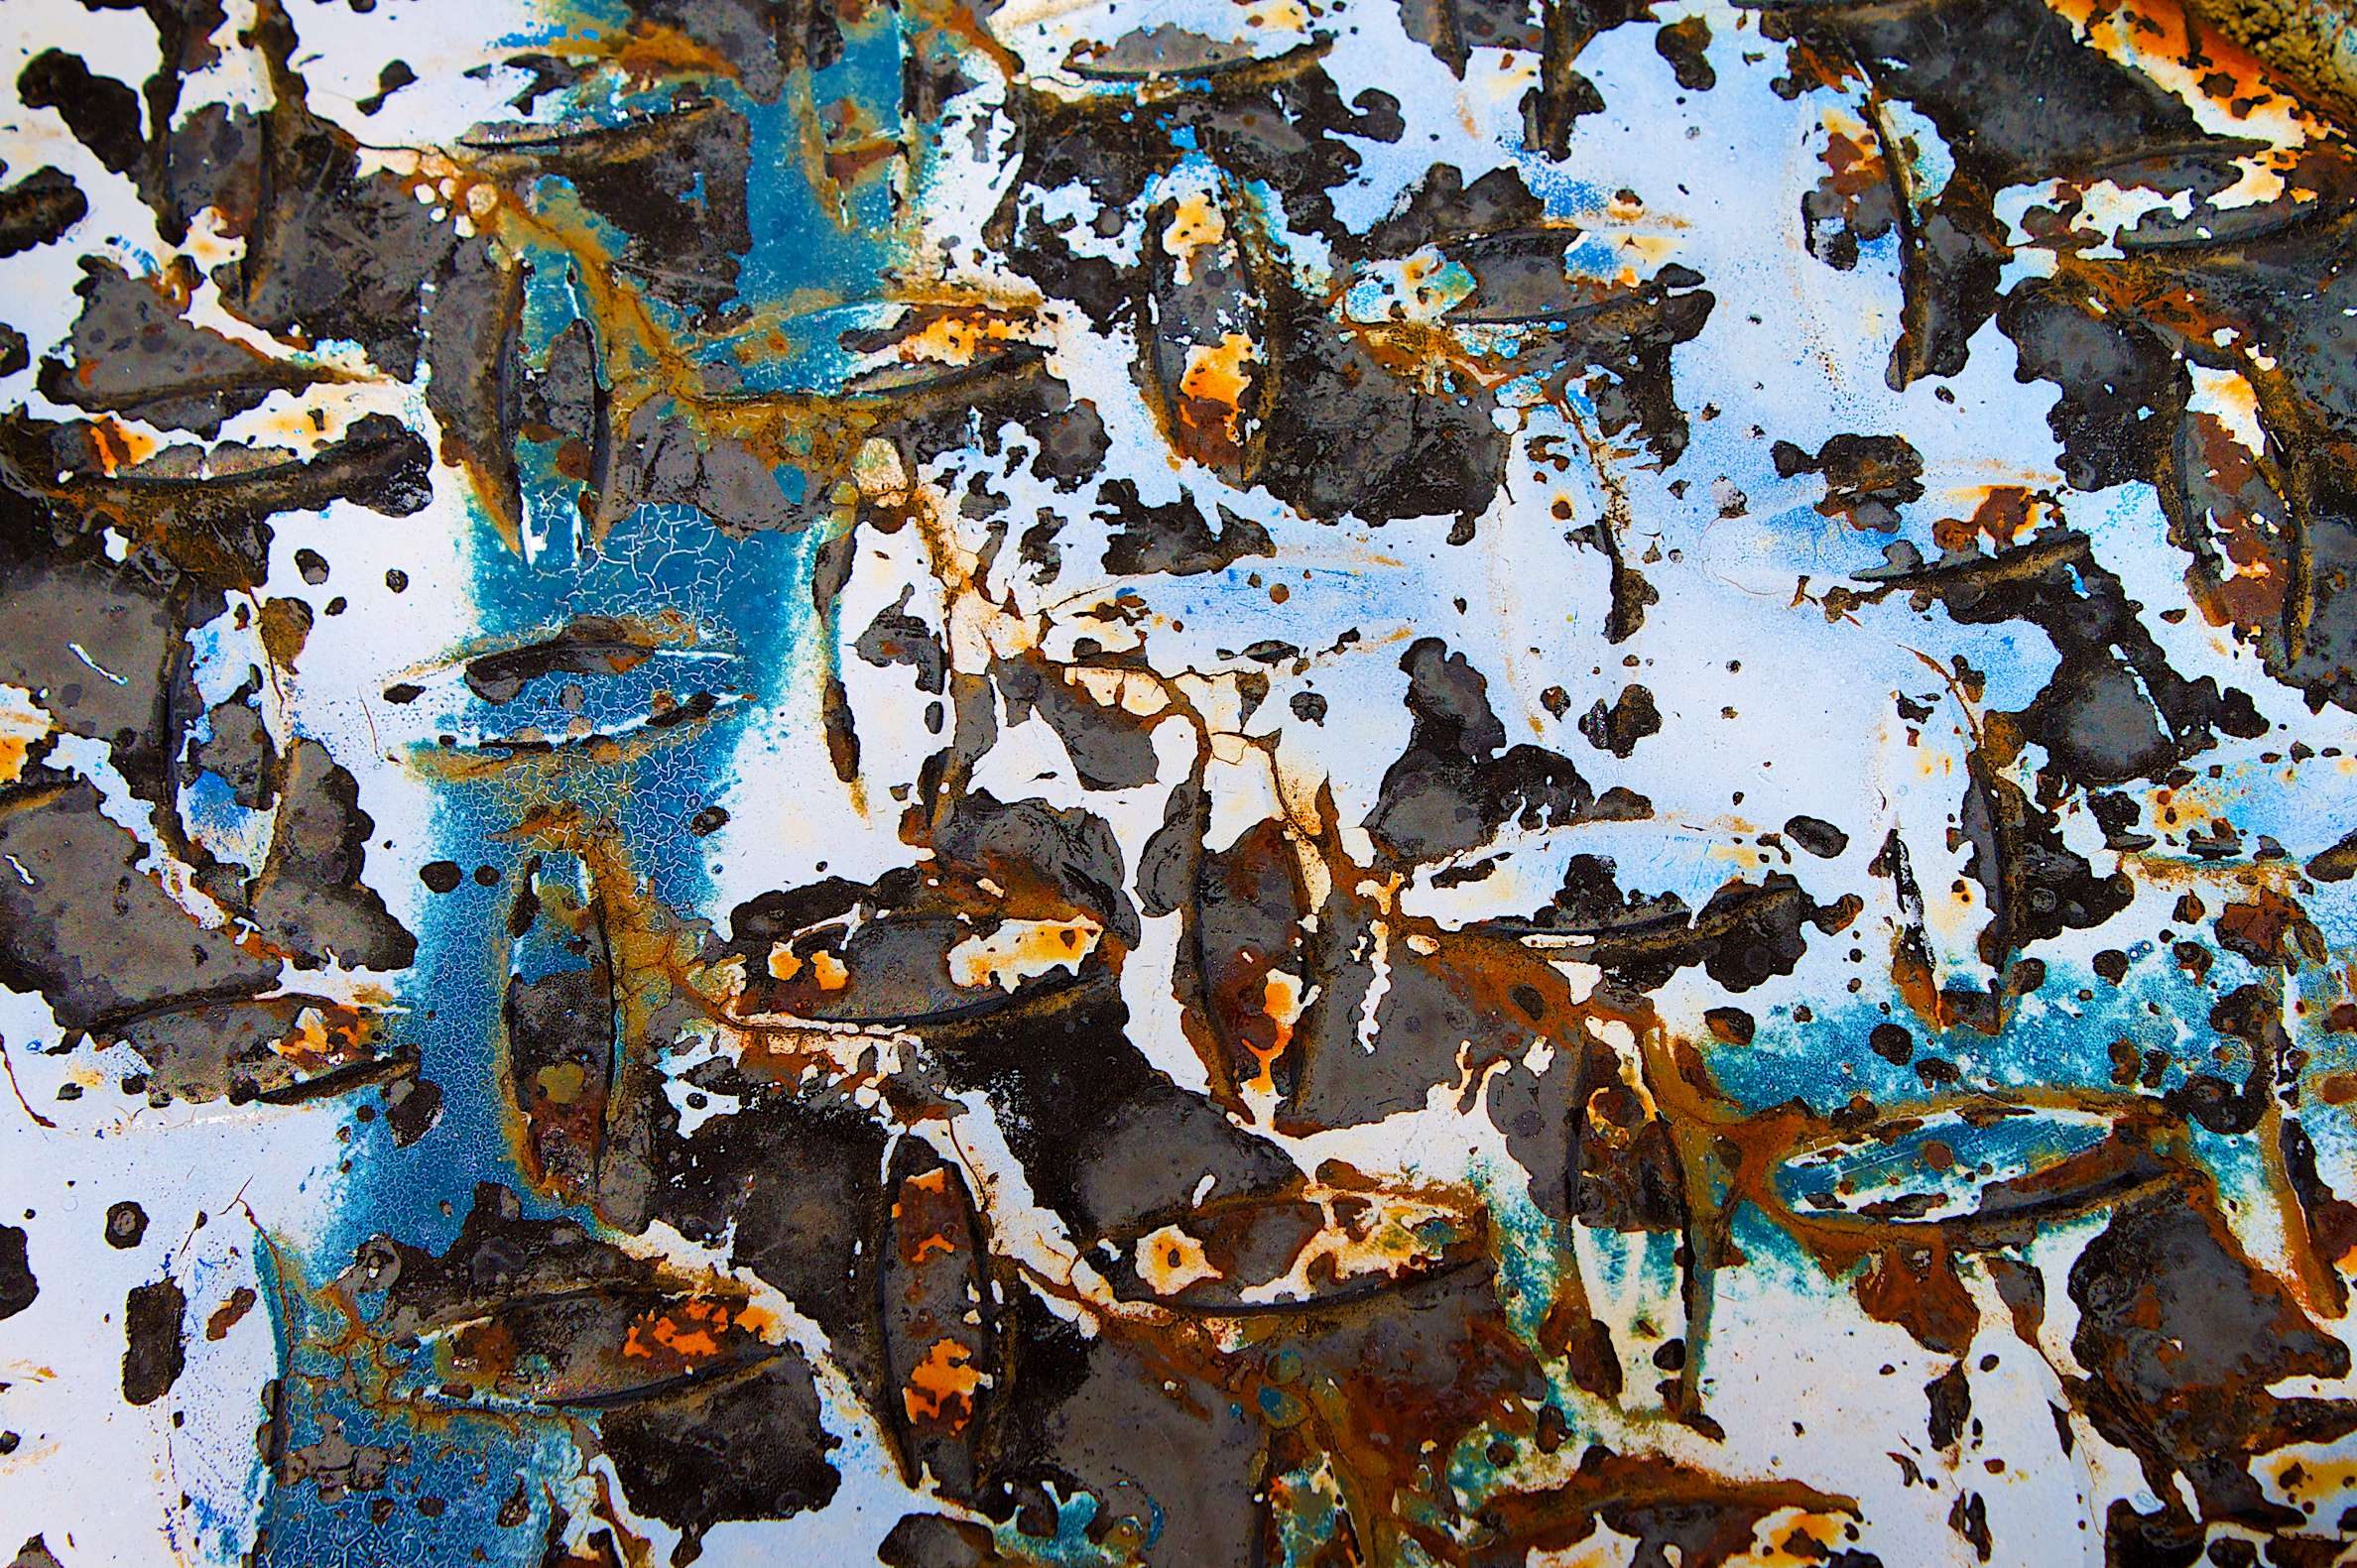
painting, art, collage, 2009365, efs1855mmf3556is, modern art, watercolor paint